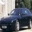
Label: automobile